Geology of the Iberian Peninsula

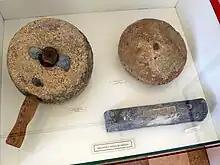
Roman mining tools from Portmán

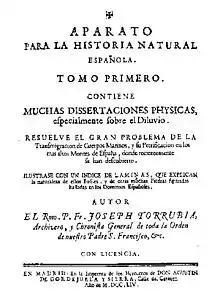
Title page of Aparato para la Historia Natural Española

Mining has a long history in Spain. Copper mining has taken place at Rio Tinto for 5,000 years. The world's largest deposit of mercury is located Almadén, Spain, which has produced 250,000 tons.